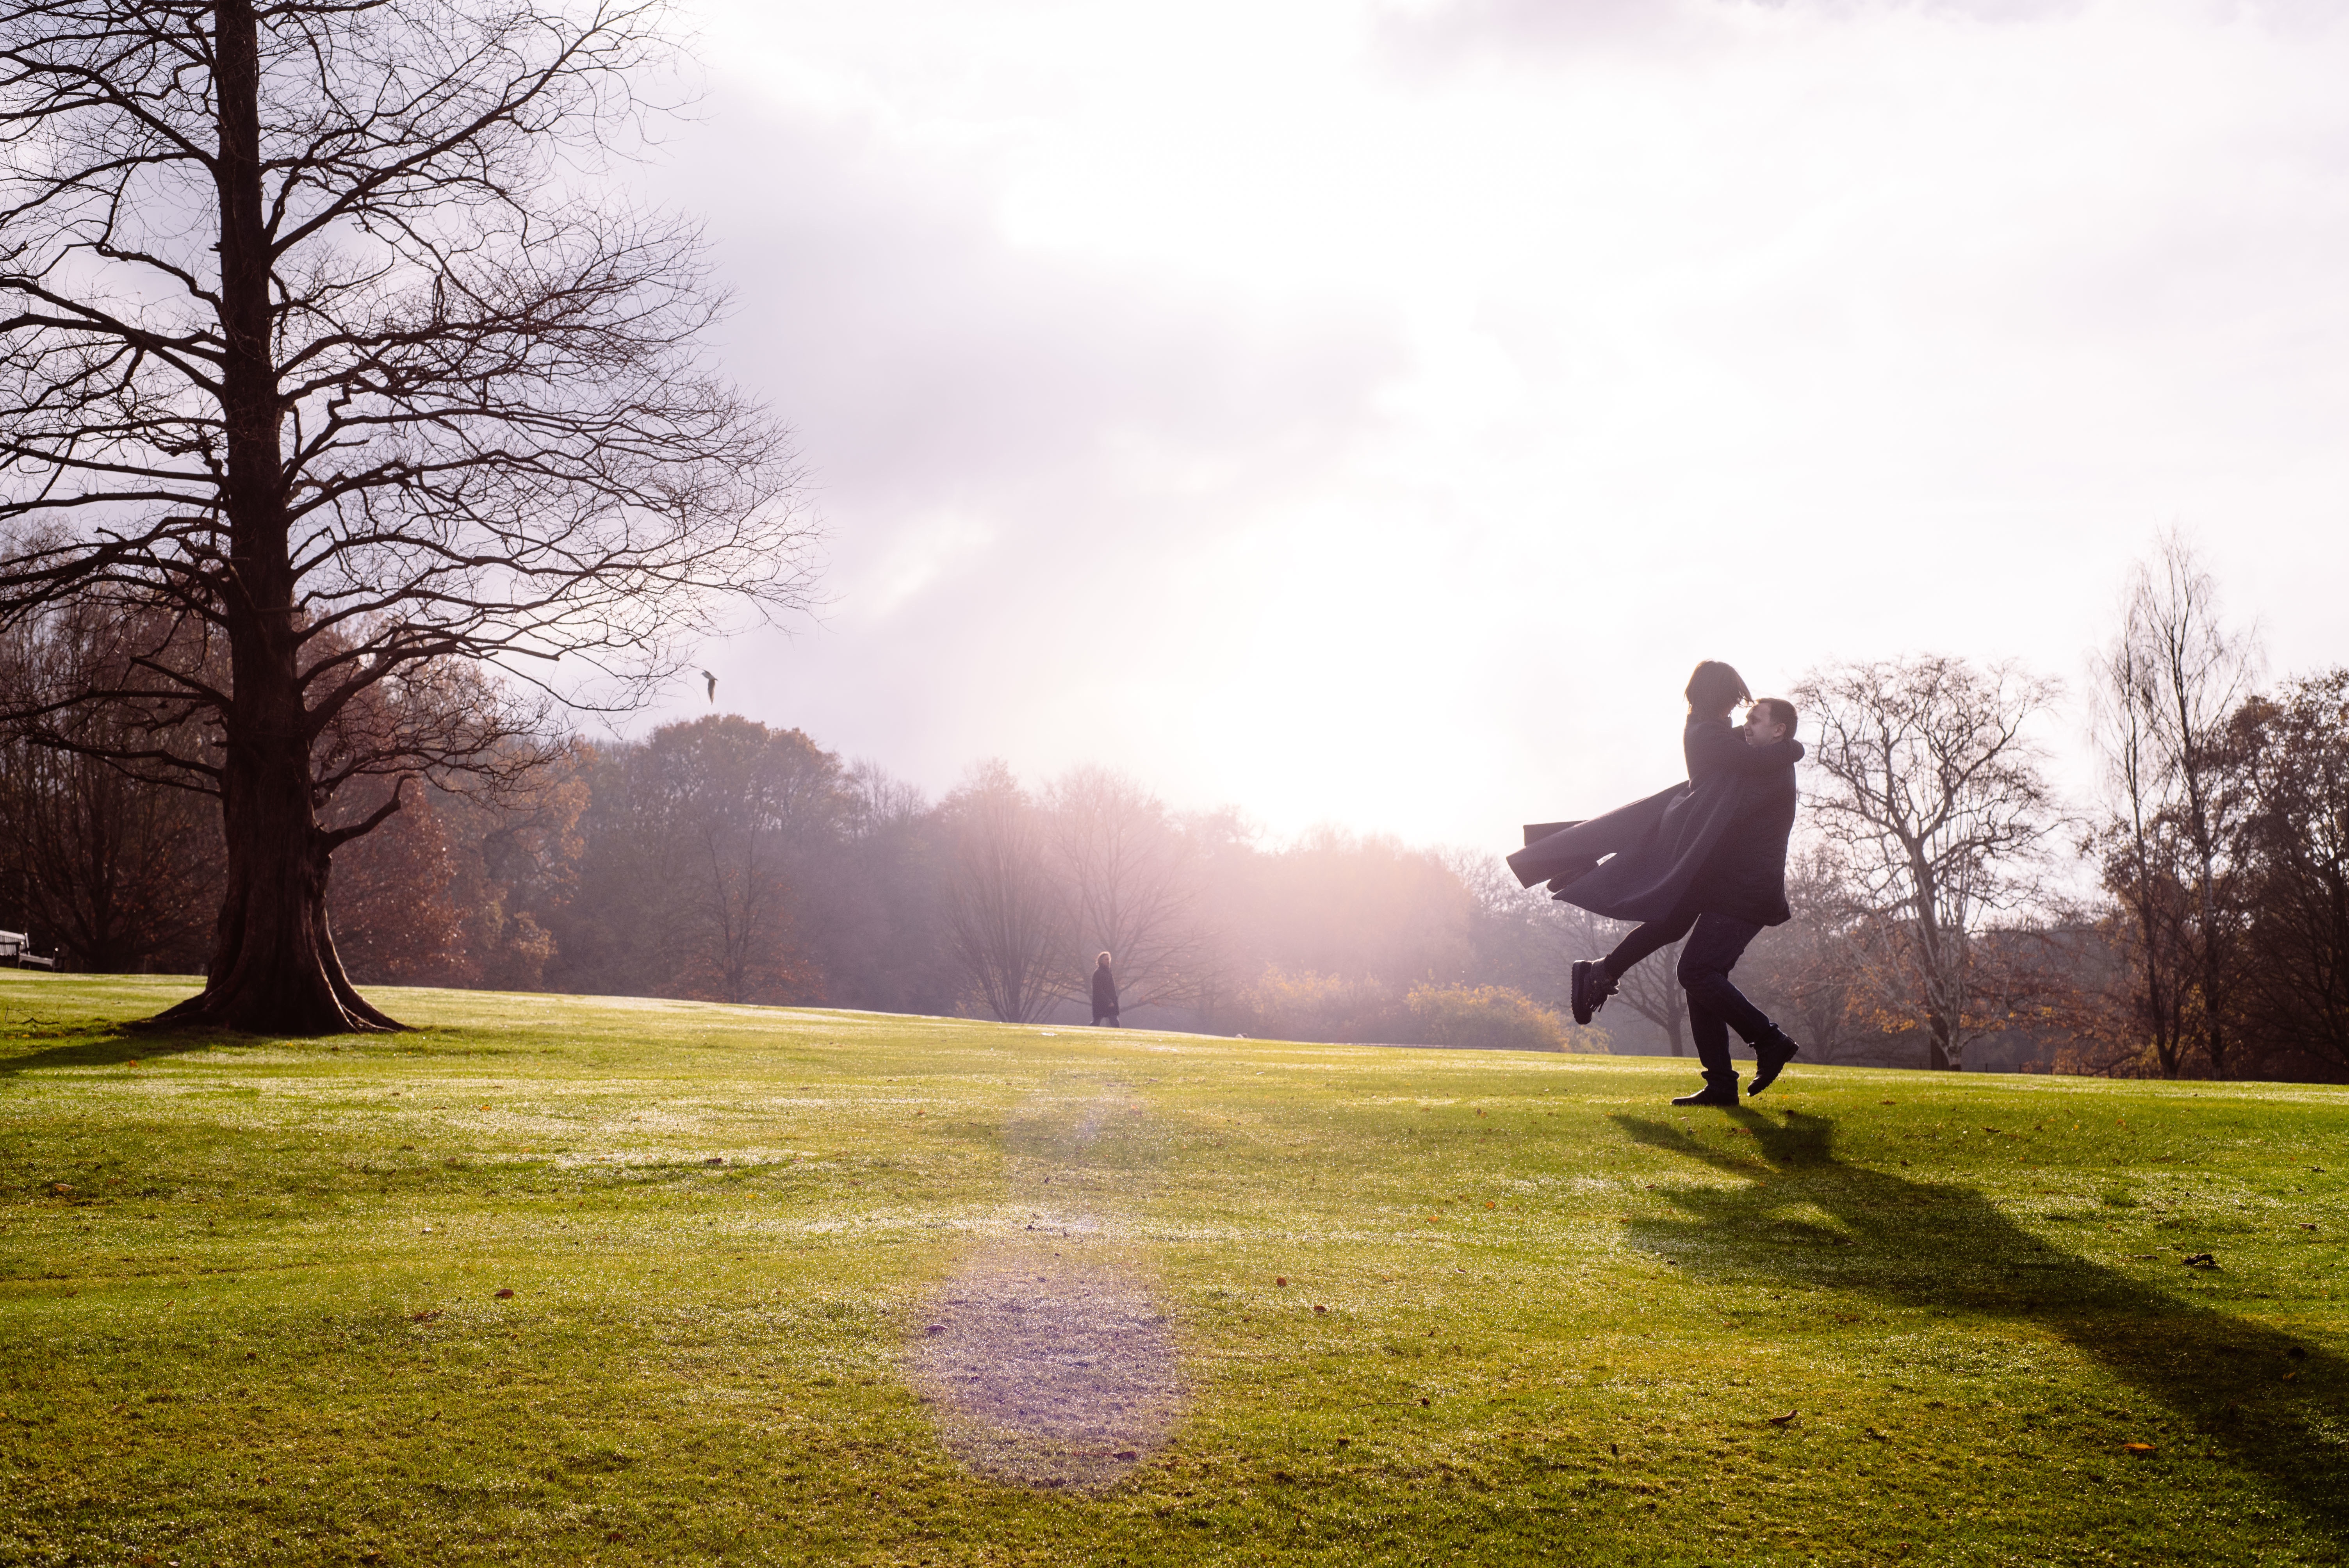
tree, grass, sunset, lawn, sunlight, morning, season, sports